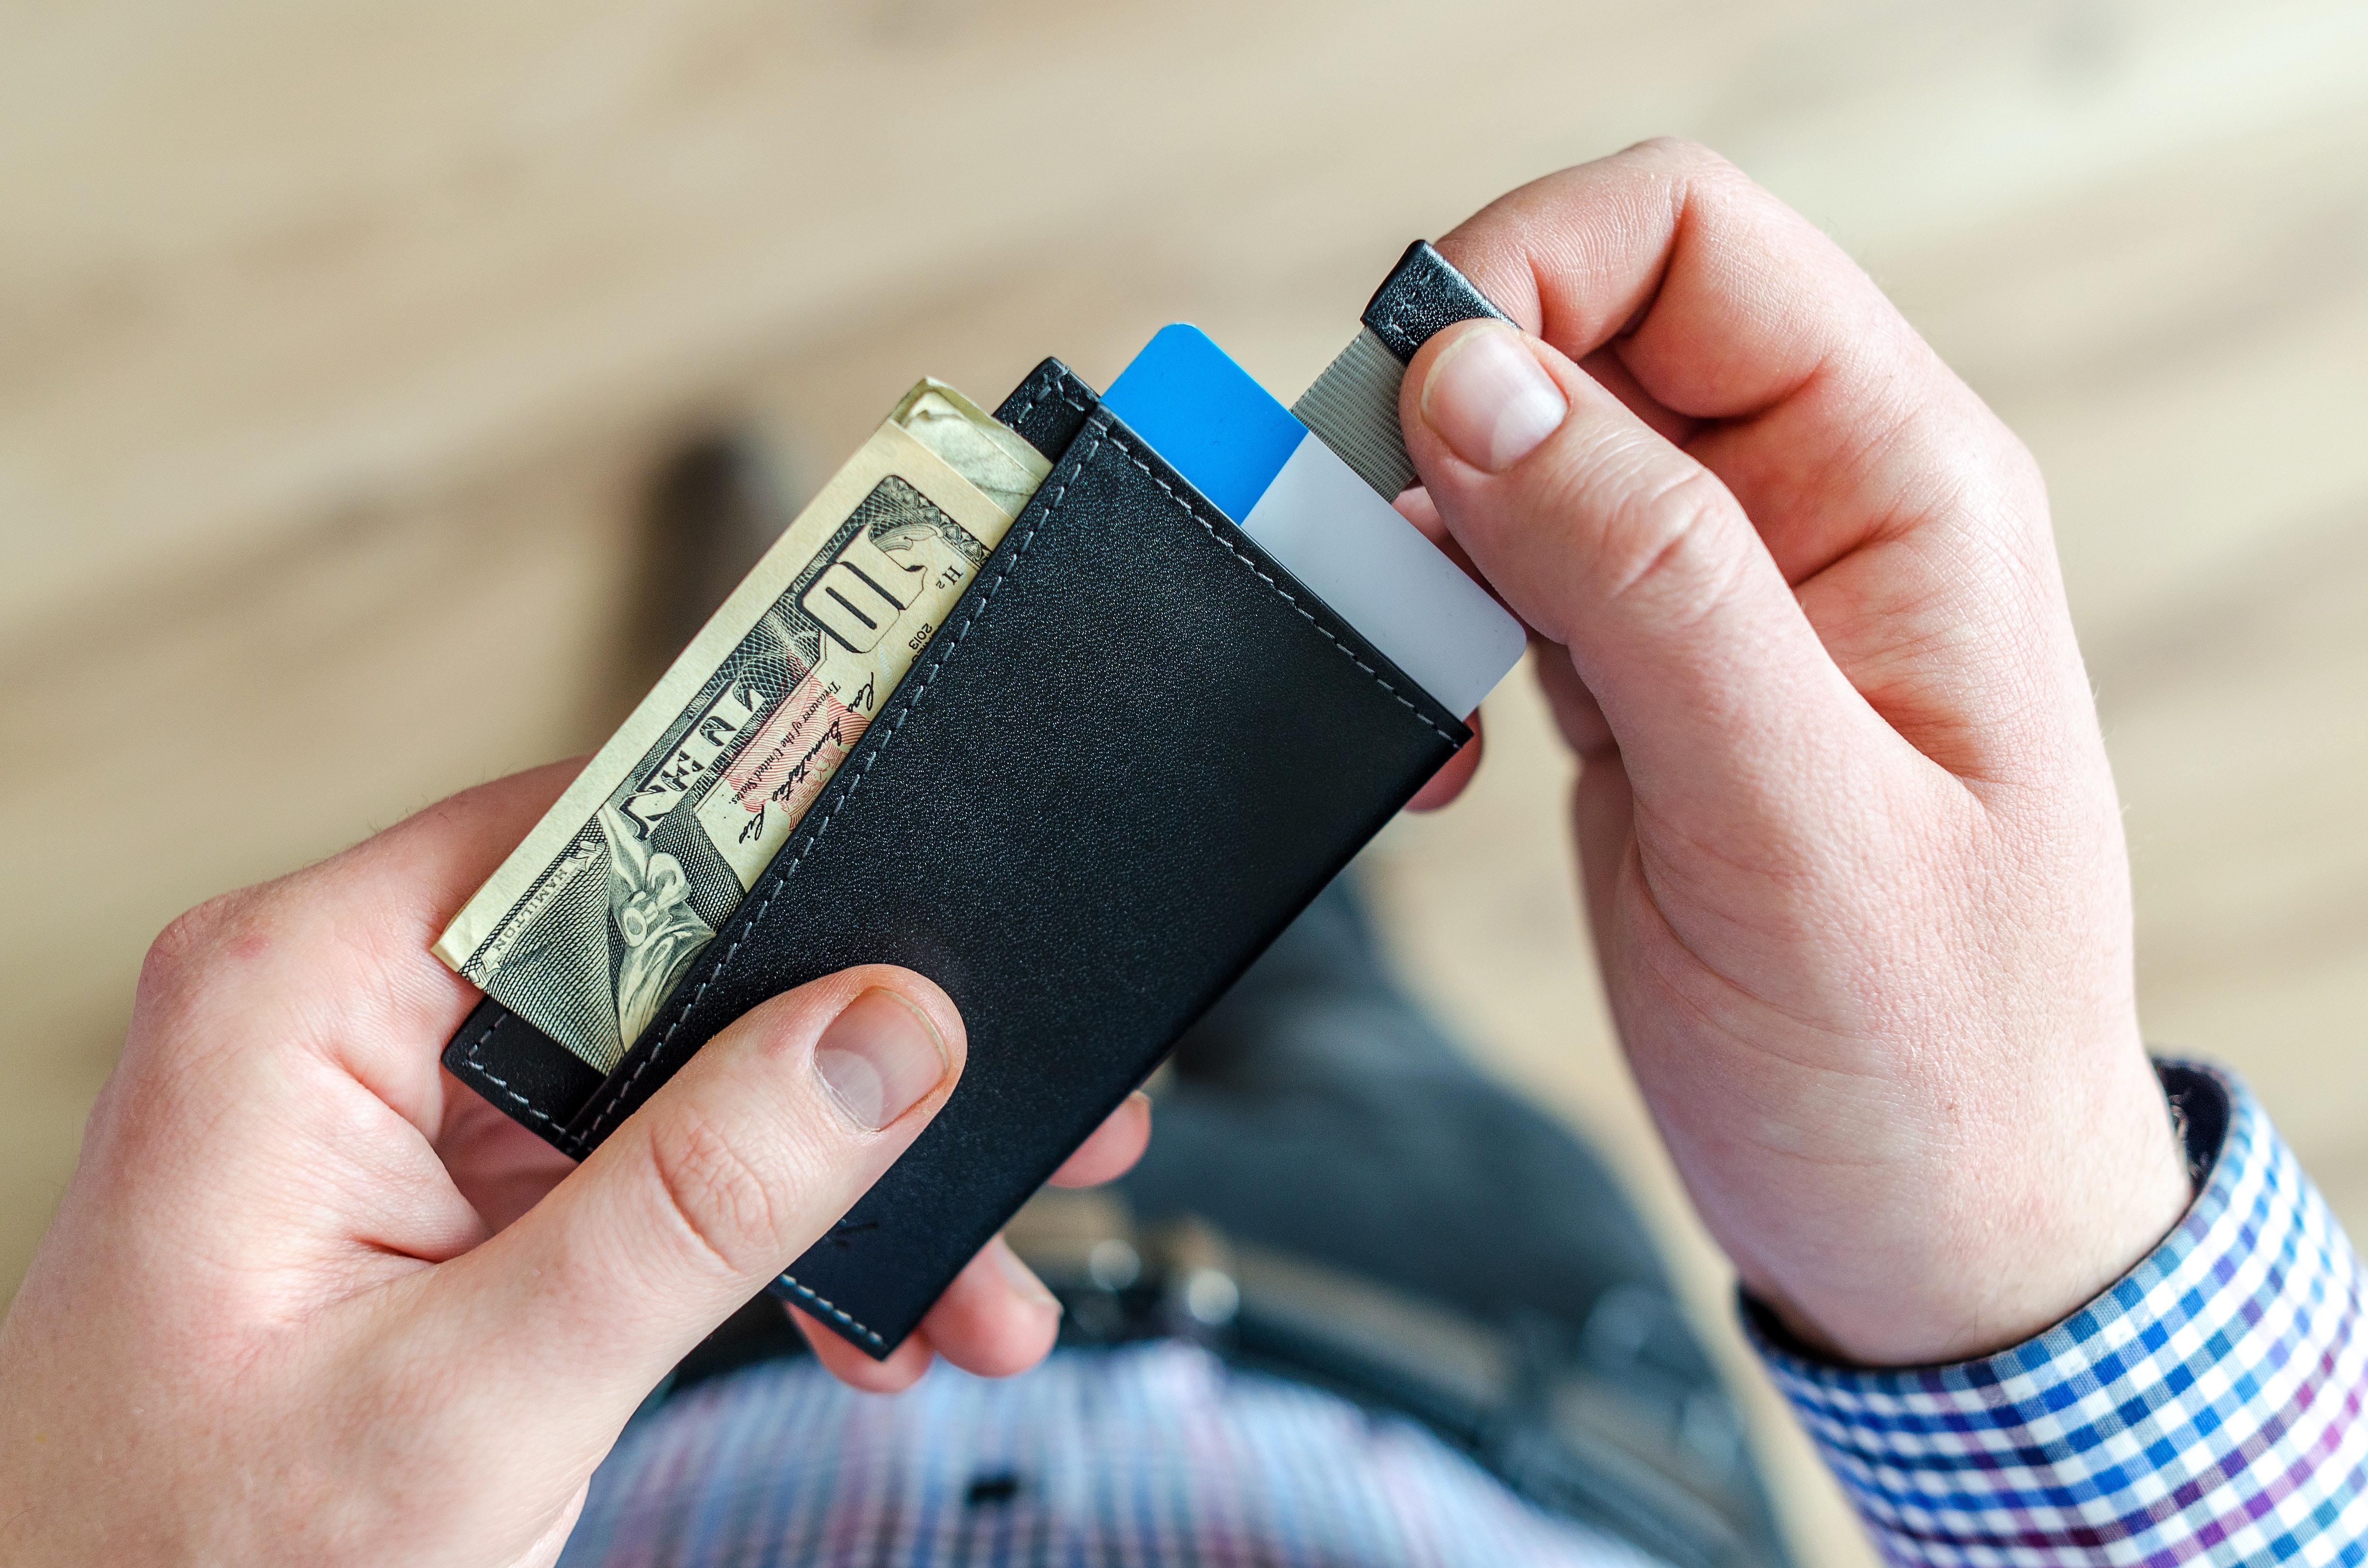
hand, wallet, finger, technology, fashion accessory, electronic device, wrist